Musée des Beaux-Arts de Brest

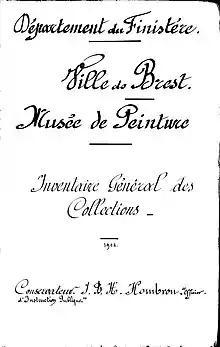
Front cover of the inventory of Brest's "musée de peinture", 1904

The collection was built up in stages, with the first catalogue (written by curator Henri Hombron in 1892) encompassing 228 paintings, 291 engravings and drawings and 38 sculptures.